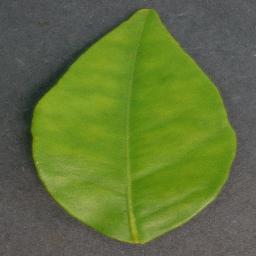
Label: Orange___Haunglongbing_(Citrus_greening)